Arkansas–LSU football rivalry

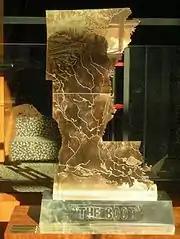
The Boot trophy is approximately tall.

LSU leads the trophy series 19–9, through the 2023 season. Since 1996, the winning team has received the 200-pound, $10,000 "Boot" trophy. The trophy itself stands a little over four feet tall, is molded out of 24-karat gold, and resembles the outline of the states of Arkansas and Louisiana connected, thus making a boot shape. The Boot was created by former Razorback linebacker David Bazzel. According to Bazzel, it was intentionally made "as big and gaudy as possible, because I wanted to create value in it with gold and size," also making it the heaviest true trophy in college football.